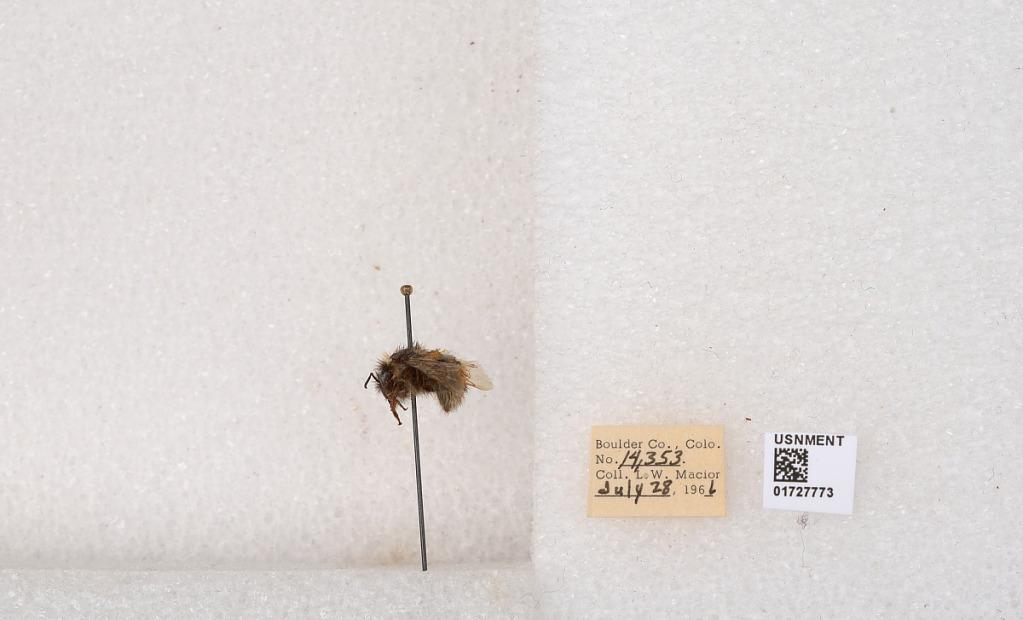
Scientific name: Bombus (Pyrobombus) sylvicola Kirby
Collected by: L. Macior
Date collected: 1966-7-28
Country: United States
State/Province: Colorado
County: Boulder
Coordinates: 40.0163, -105.294